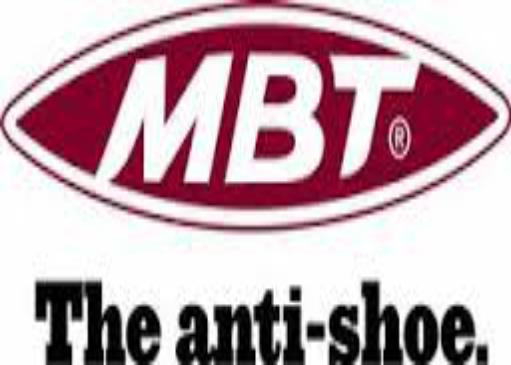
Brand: MBT
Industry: Clothes